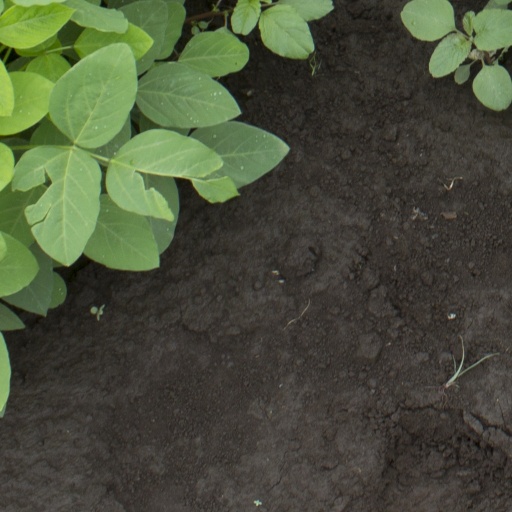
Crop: soybean